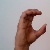
The image shows a hand gesture representing the letter 'C' in Indian Sign Language.